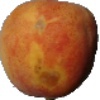
Label: Peach 1